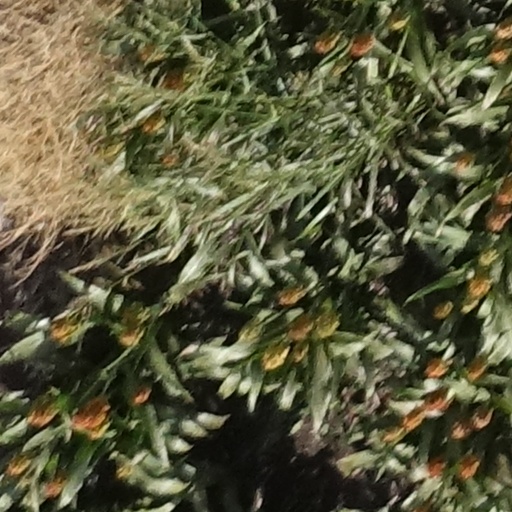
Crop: sorghum